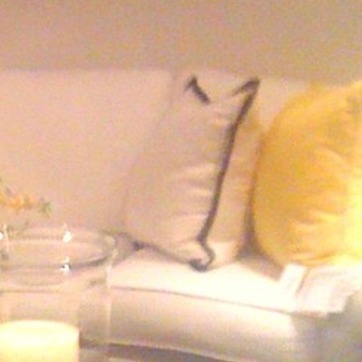
Material: fabric